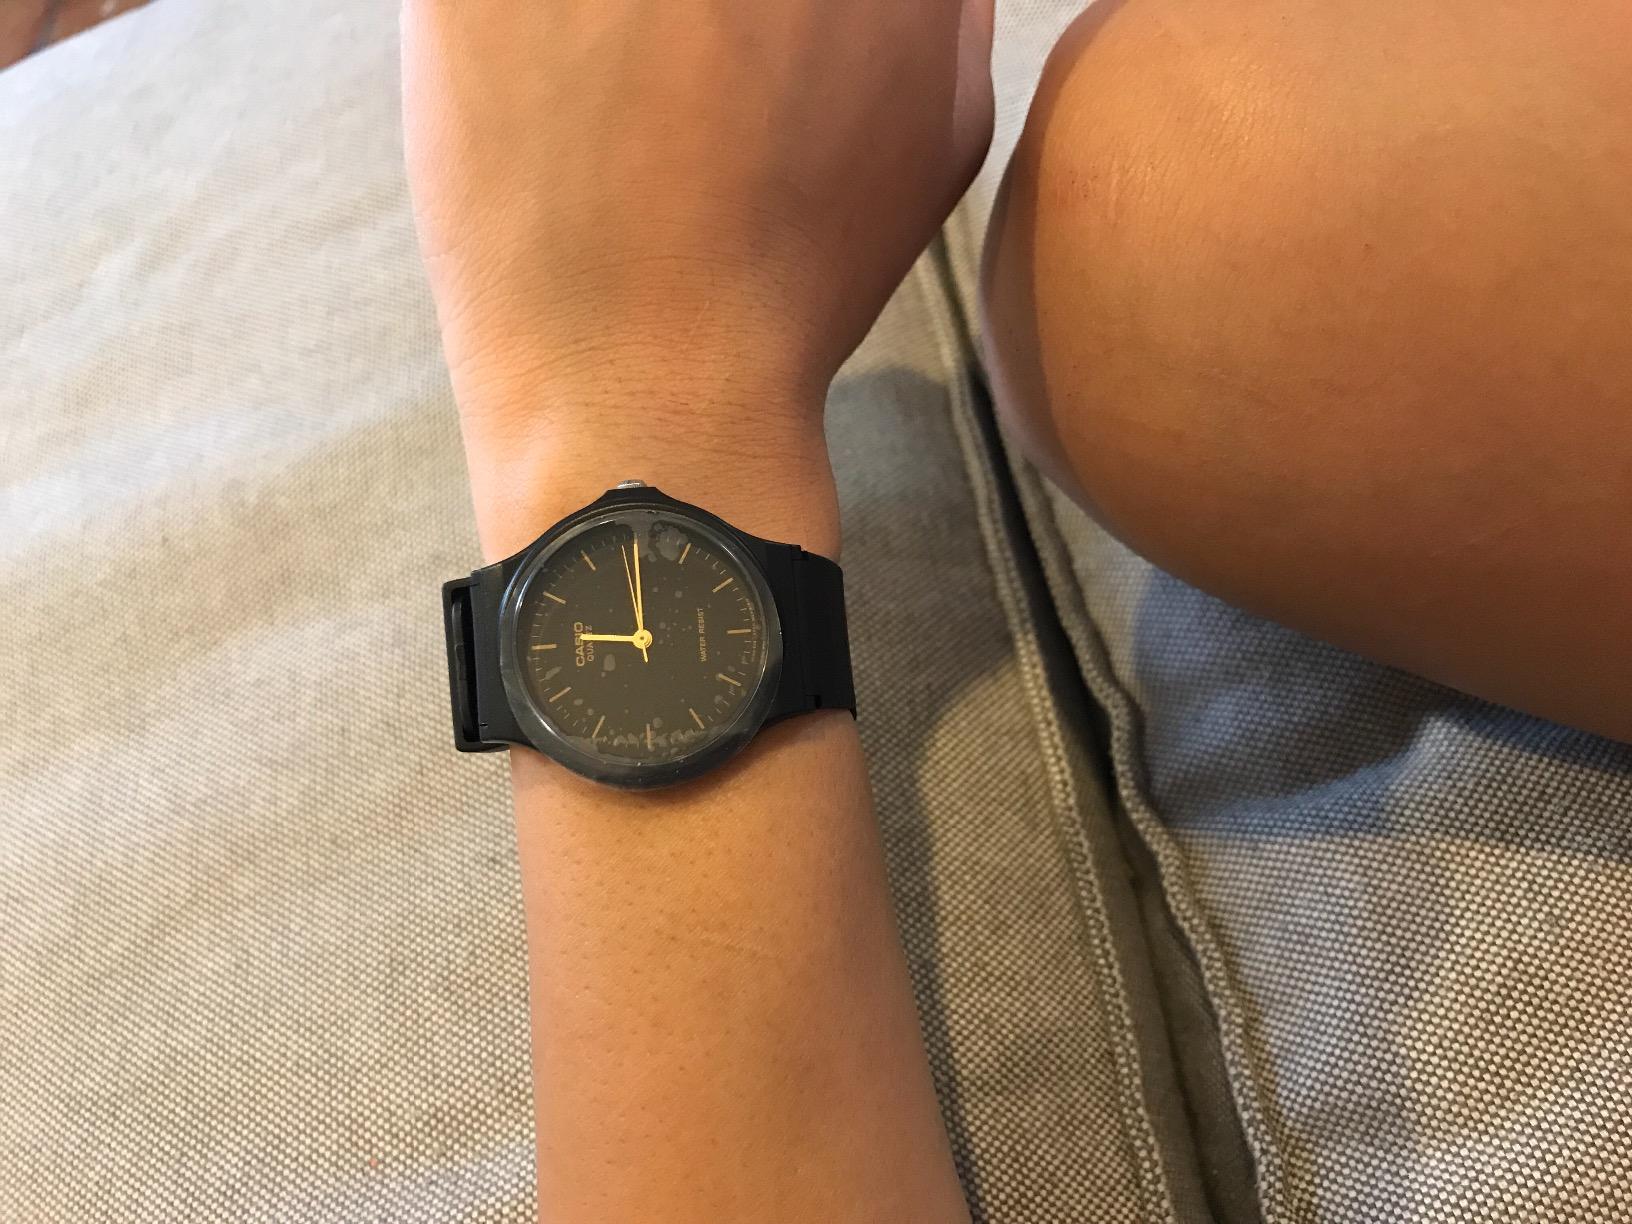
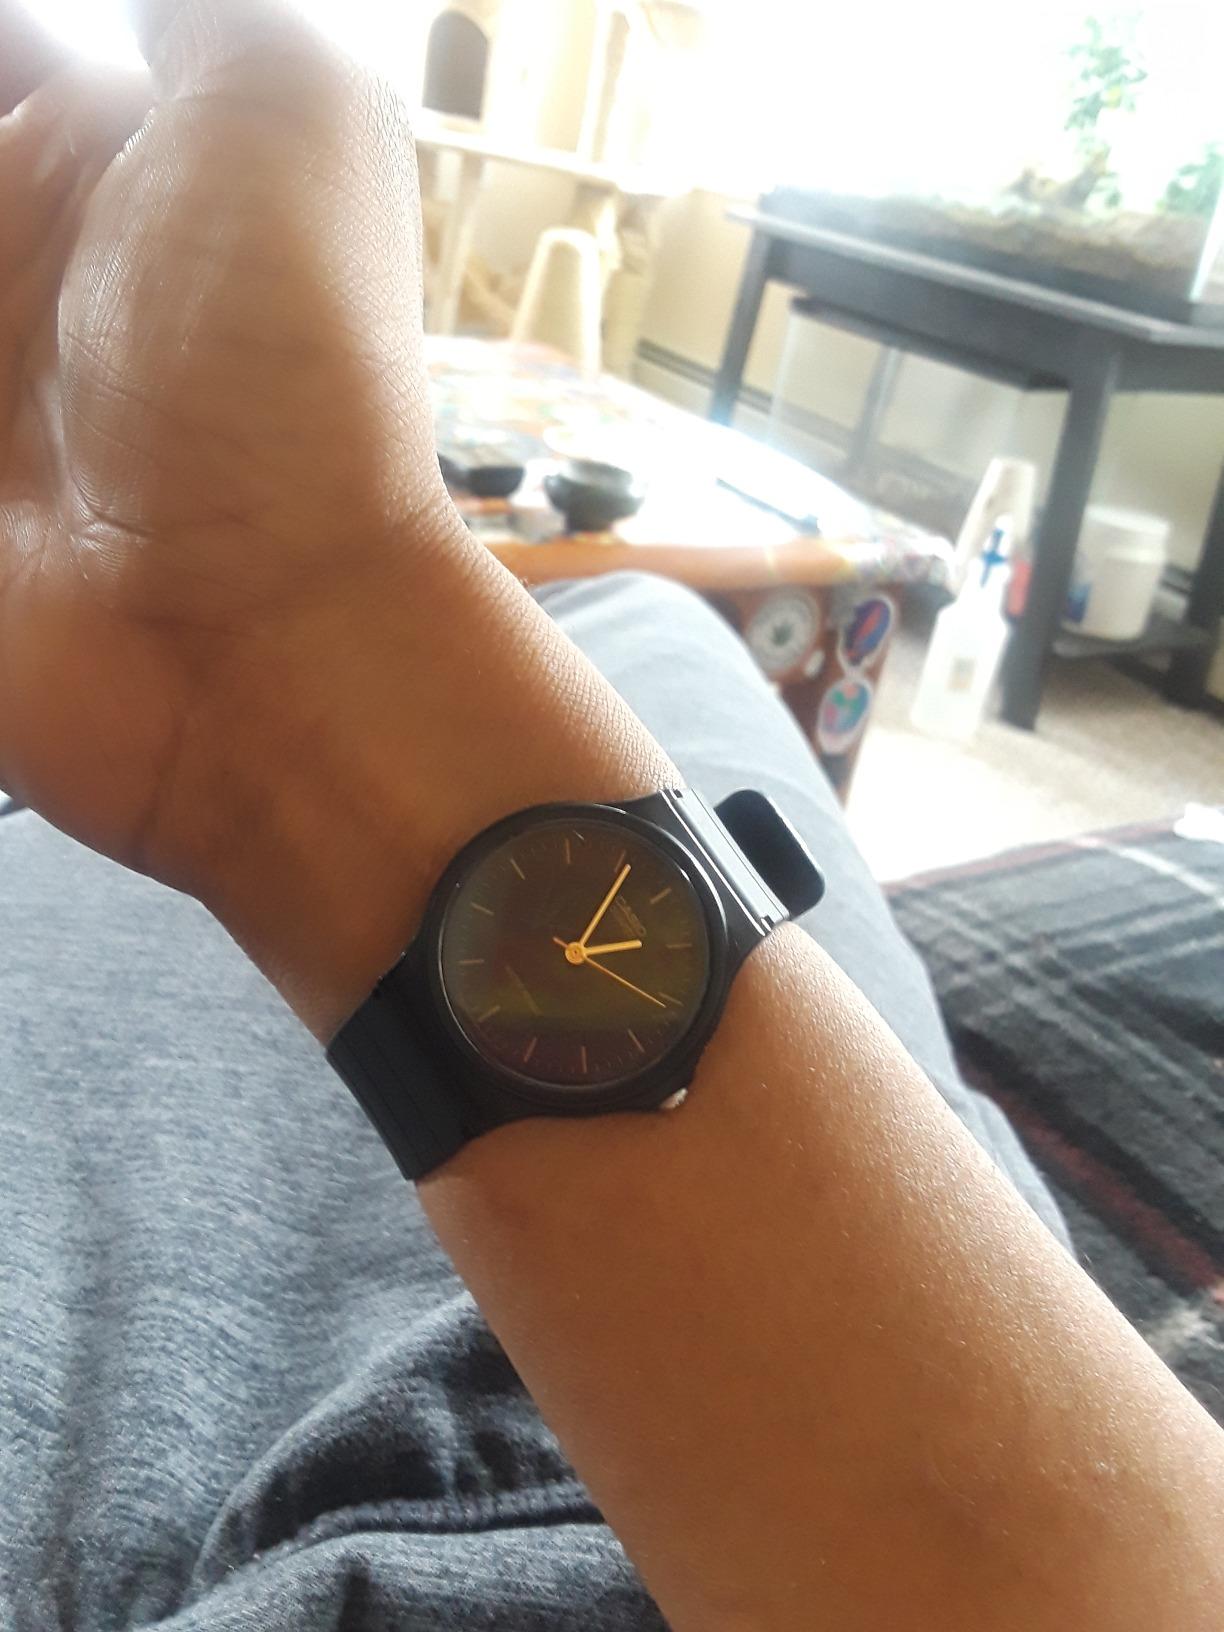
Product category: accessories_watch
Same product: yes